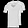
Label: T - shirt / top